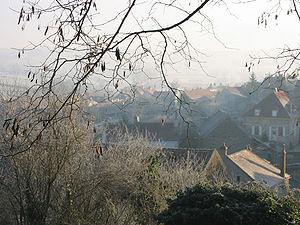
Lucy-le-Bois est une commune française située dans le département de l'Yonne en Bourgogne-Franche-Comté, à 8 kilomètres d'Avallon.